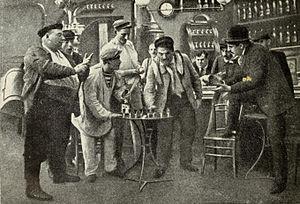
L'Assommoir est un film muet français de moyen métrage réalisé par Albert Capellani et sorti en 1909.